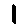
Label: 1